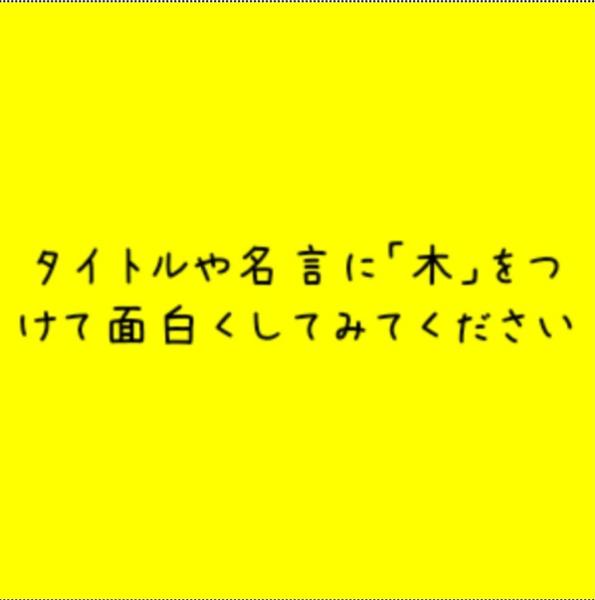
回答: 君の名木は。